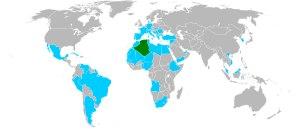
Le passeport algérien est un document de voyage international délivré aux ressortissants algériens, et qui peut aussi servir de preuve de la nationalité algérienne. Il est délivré exclusivement par l'État algérien et ses représentations à l'étranger. Sa durée de validité est de dix ans depuis mars 2014.